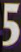
Number: 5